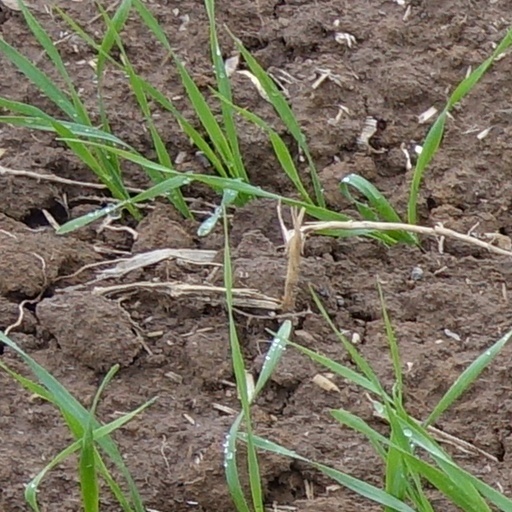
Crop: wheat